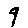
Label: 9